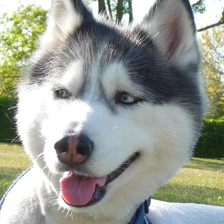
Label: animals